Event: Nepal Earthquake
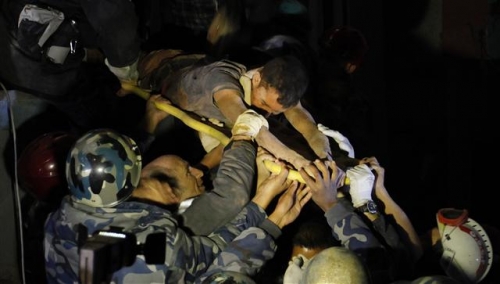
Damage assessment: damage